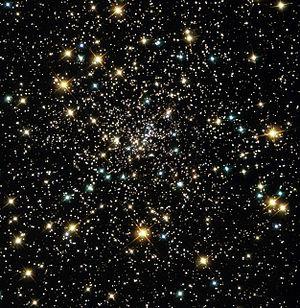
Le Catalogue Caldwell est un catalogue astronomique regroupant 109 amas stellaires, nébuleuses et galaxies pour aider les astronomes amateurs dans leurs observations. La liste a été compilée par Sir Patrick Moore Caldwell, mieux connu sous le nom Patrick Moore, pour compléter le Catalogue Messier. Celui-ci a rapidement dressé une liste de 109 objets et l'a ensuite publiée dans Sky & Telescope en décembre 1995.
NGC 6397, ou Caldwell 86, est un amas globulaire situé à environ 7 800 années-lumière de la Terre dans la constellation de l'Autel. Avec M4, il est l'un des deux amas globulaires les plus proches de la Terre. Visible à l’œil nu dans de très bonne conditions d'observation, il contient environ 400 000 étoiles.
Voici une liste non exhaustive d'amas stellaires, classée par ordre alphabétique de constellations.